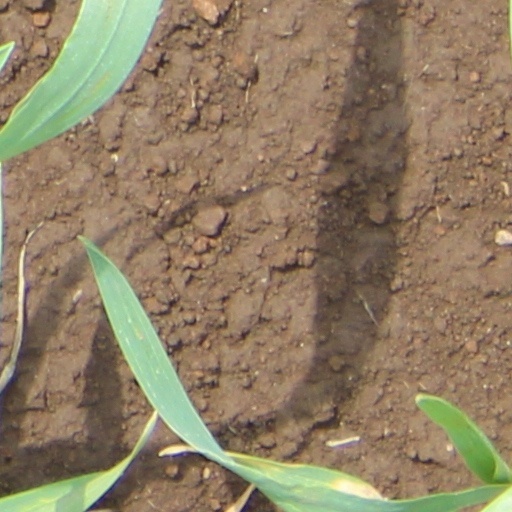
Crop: wheat